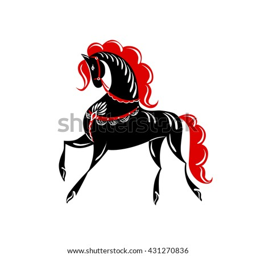
colorful horse drawn with the artist .